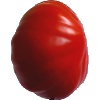
Label: Tomato 3